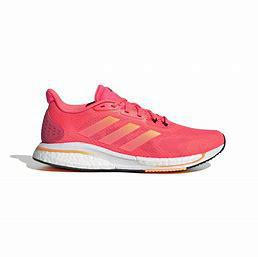
Brand: Adidas
Model: Supernova Lauf